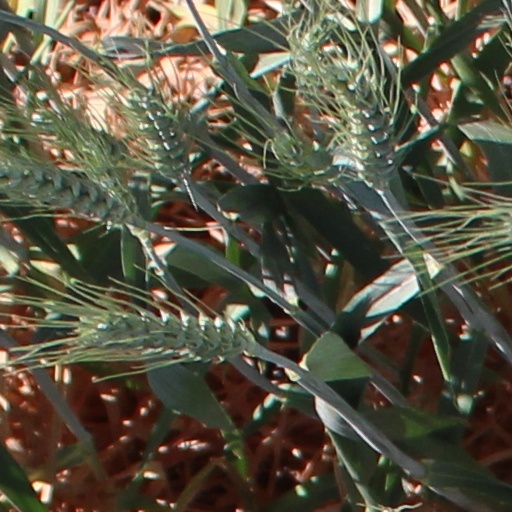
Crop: wheat